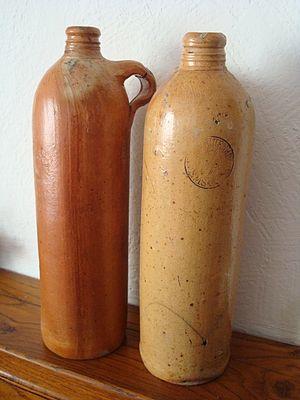
Bouillotte en forme de bouteille en grés
Une bouillotte est un récipient étanche servant à contenir de l'eau chaude ou un appareil électrique, généralement utilisé pour tenir une personne au chaud, notamment lorsque celle-ci est dans son lit ou malade. Elle peut être utilisée simplement pour réchauffer le lit avant de se coucher.
Une chaufferette est un petit appareil de chauffage qui permet de se réchauffer ; différents types sont disponibles : réfractaire, à bâtonnets ou chimique. C'est aussi le nom d'un type de brasero utilisé par certains viticulteurs champenois. Au Québec, ce terme désigne également le dispositif de chauffage de l'habitacle dans un véhicule.